List of Brazilian National Forests

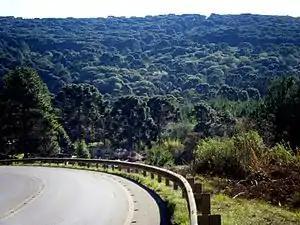
Caçador National Forest

According to the National System of Nature Conservation Units, a national forest of Brazil is an area with forest cover of predominantly native species that has as its basic objective the multiple sustainable use of the forest resources and scientific research, with emphasis on methods of sustainable exploitation of native forests. There are 67 national forests in Brazil.